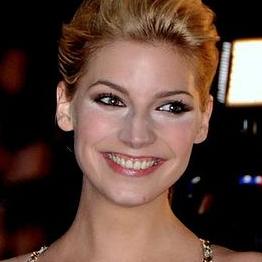
Age: 26